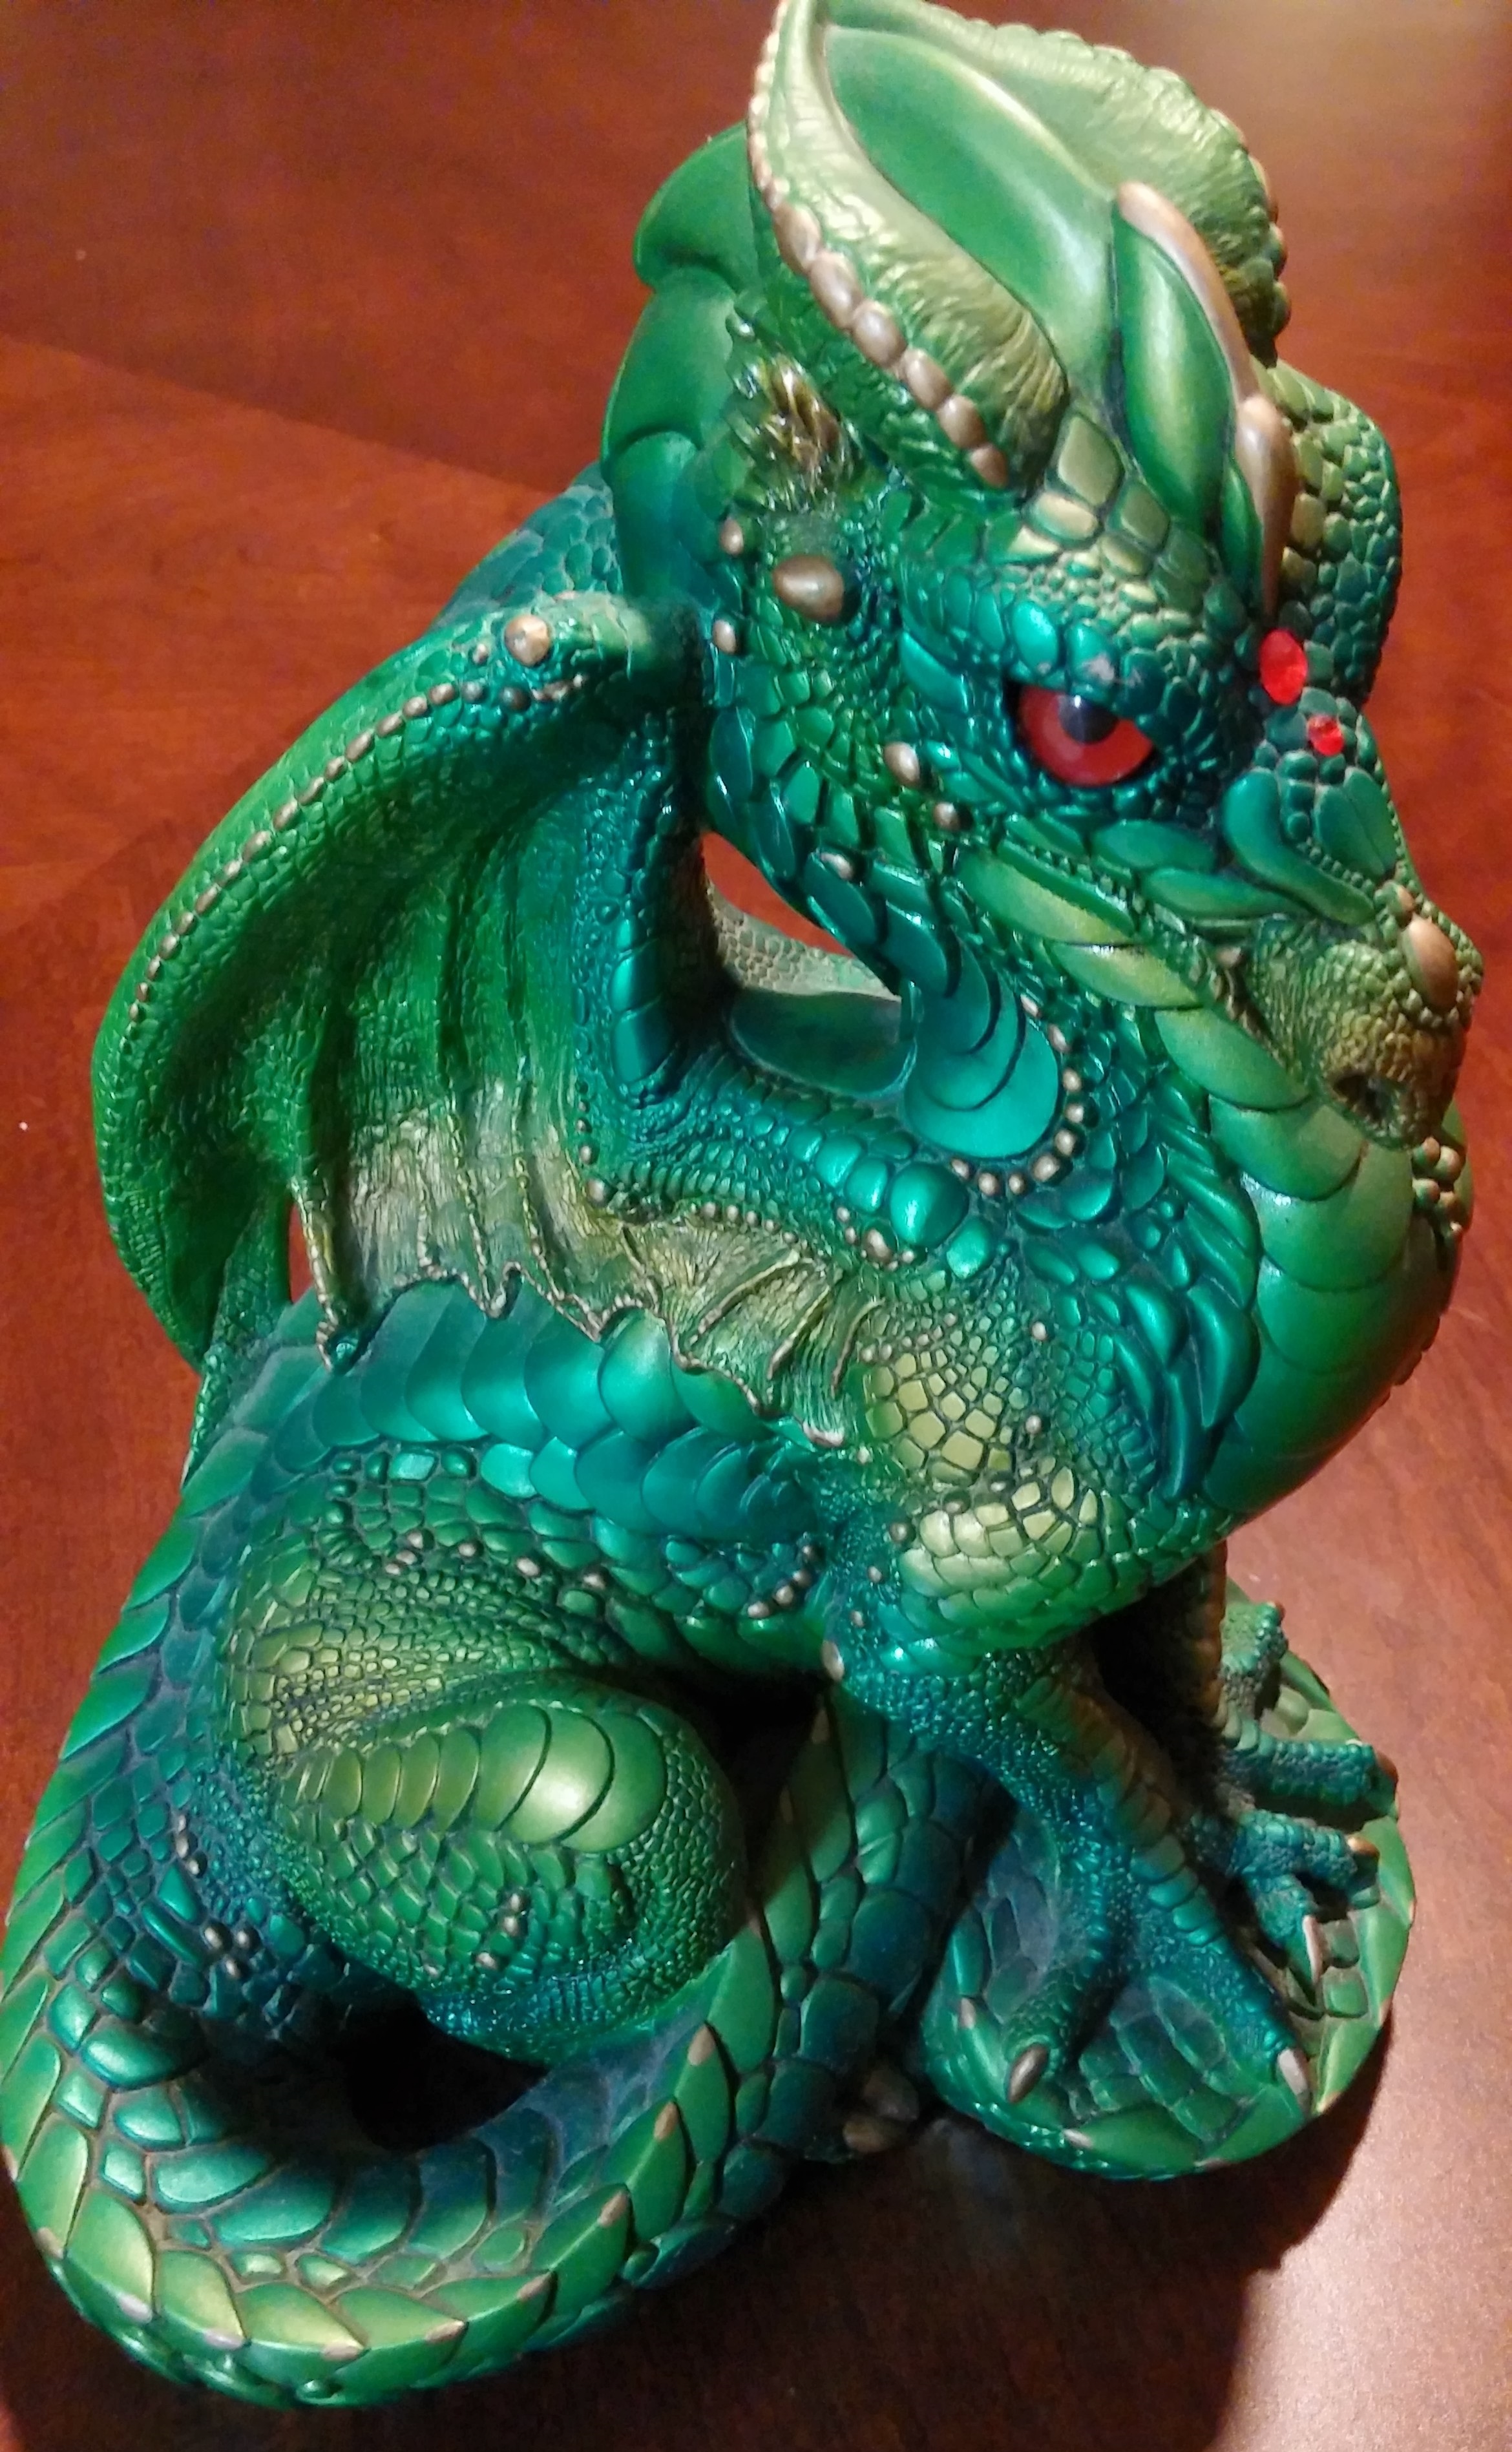
statue, green, chinese, reptile, art, figurine, creature, dragon, beautiful, fantasy, serpent, mythical creature, mythical, green dragon